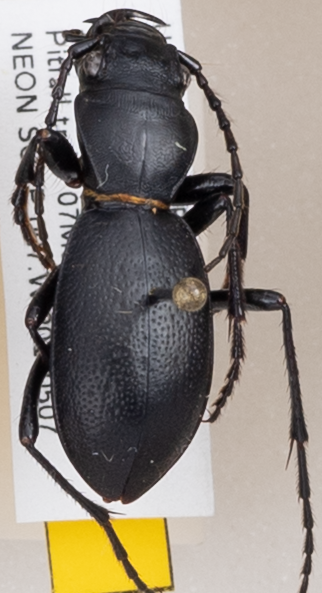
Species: Omus californicus
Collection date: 2018-05-07
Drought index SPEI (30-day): -0.176
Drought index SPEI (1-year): -0.288
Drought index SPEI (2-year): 0.8